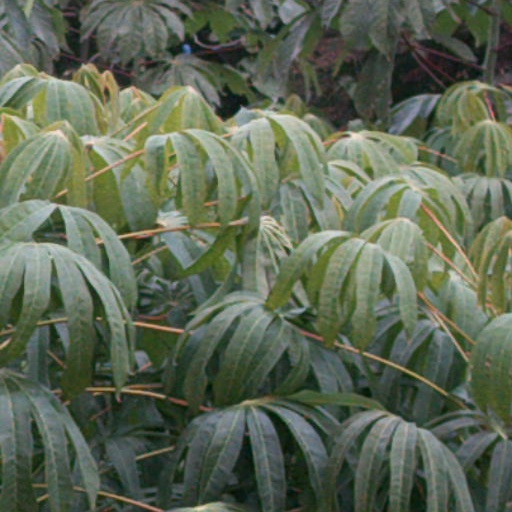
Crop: cassava